Lvov-Sandomierz Offensive

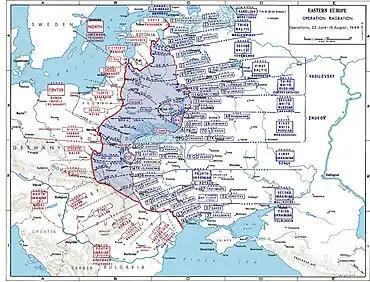
German and Soviet deployments on the Eastern Front, June to August 1944, showing Operation Bagration to the north, Lvov-Sandomierz to the south. The encirclement of the German XIII Army Corps at Brody is shown in Konev's First Ukrainian command.

While the Stavka was concluding its offensive plans, Field Marshal Model was removed from command of the Army Group North Ukraine and replaced by Colonel general Josef Harpe. Harpe's force included two Panzer armies: the 1st Panzer Army, under Colonel general Gotthard Heinrici and the 4th Panzer Army under General Walther Nehring. Attached to the 1st Panzer Army was the Hungarian First Army. Harpe could muster only 420 tanks, StuG's and other assorted armoured vehicles. His army group comprised around 400,000 men and was supported by the 700 aircraft of Luftflotte 4 (including the veteran air units of 8th Air Corps) and the 300-400 aircraft of the nearby Luftflotte 6. However, due to the complicated inter-service chain of command, Harpe could not directly control the Luftwaffe units.